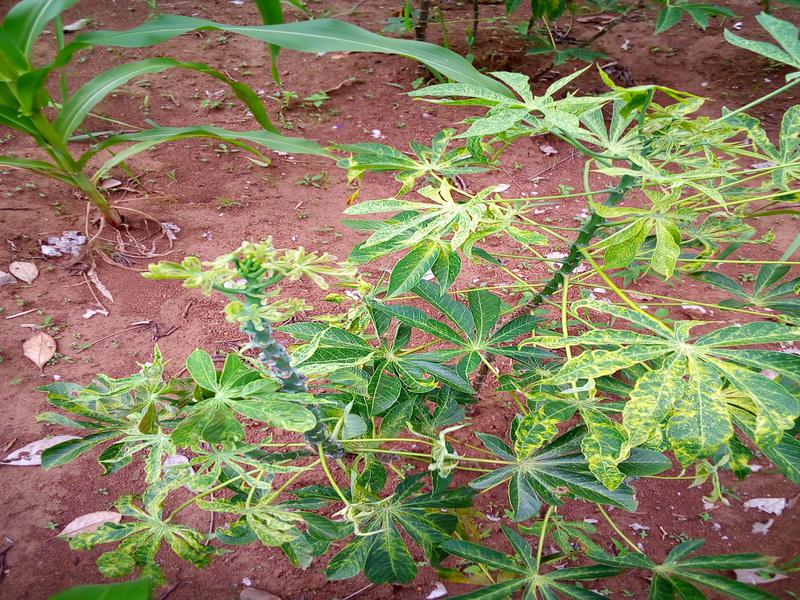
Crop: cassava
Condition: mosaic_disease